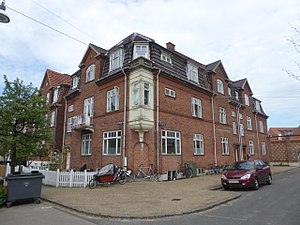
Lyngbyvejskvarteret / Om gadernes navne
Hjørnet af H.P. Ørums Gade og F.F. Ulriks Gade.
Lyngbyvejskvarteret betegner et beboelsesområde med tidligere arbejderboliger på Østerbro, København.